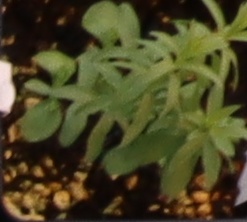
Label: Flax